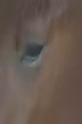
Face region: eyes (orbital_tightening_and_eye_area)
Pain indicator: moderately_present